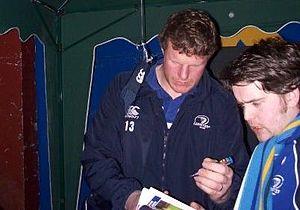
Malcolm Eamonn O'Kelly est né le 19 juillet 1974 à Chelmsford. C’est un joueur de rugby à XV, qui joue avec l'équipe d'Irlande de 1997 à 2009, évoluant au poste de deuxième ligne. Durant sa carrière, il évolue principalement avec la province de Leinster.